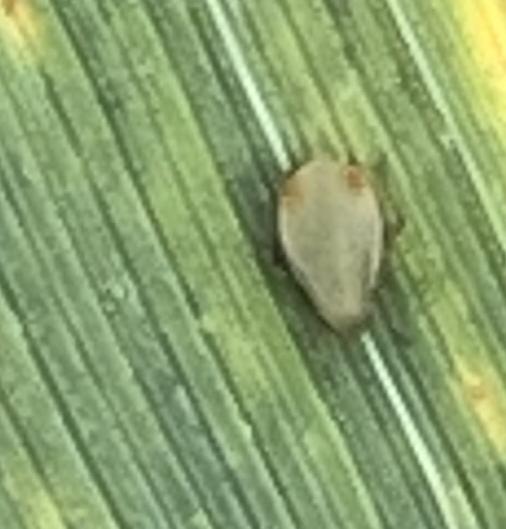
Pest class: bird_cherry_oat_aphid